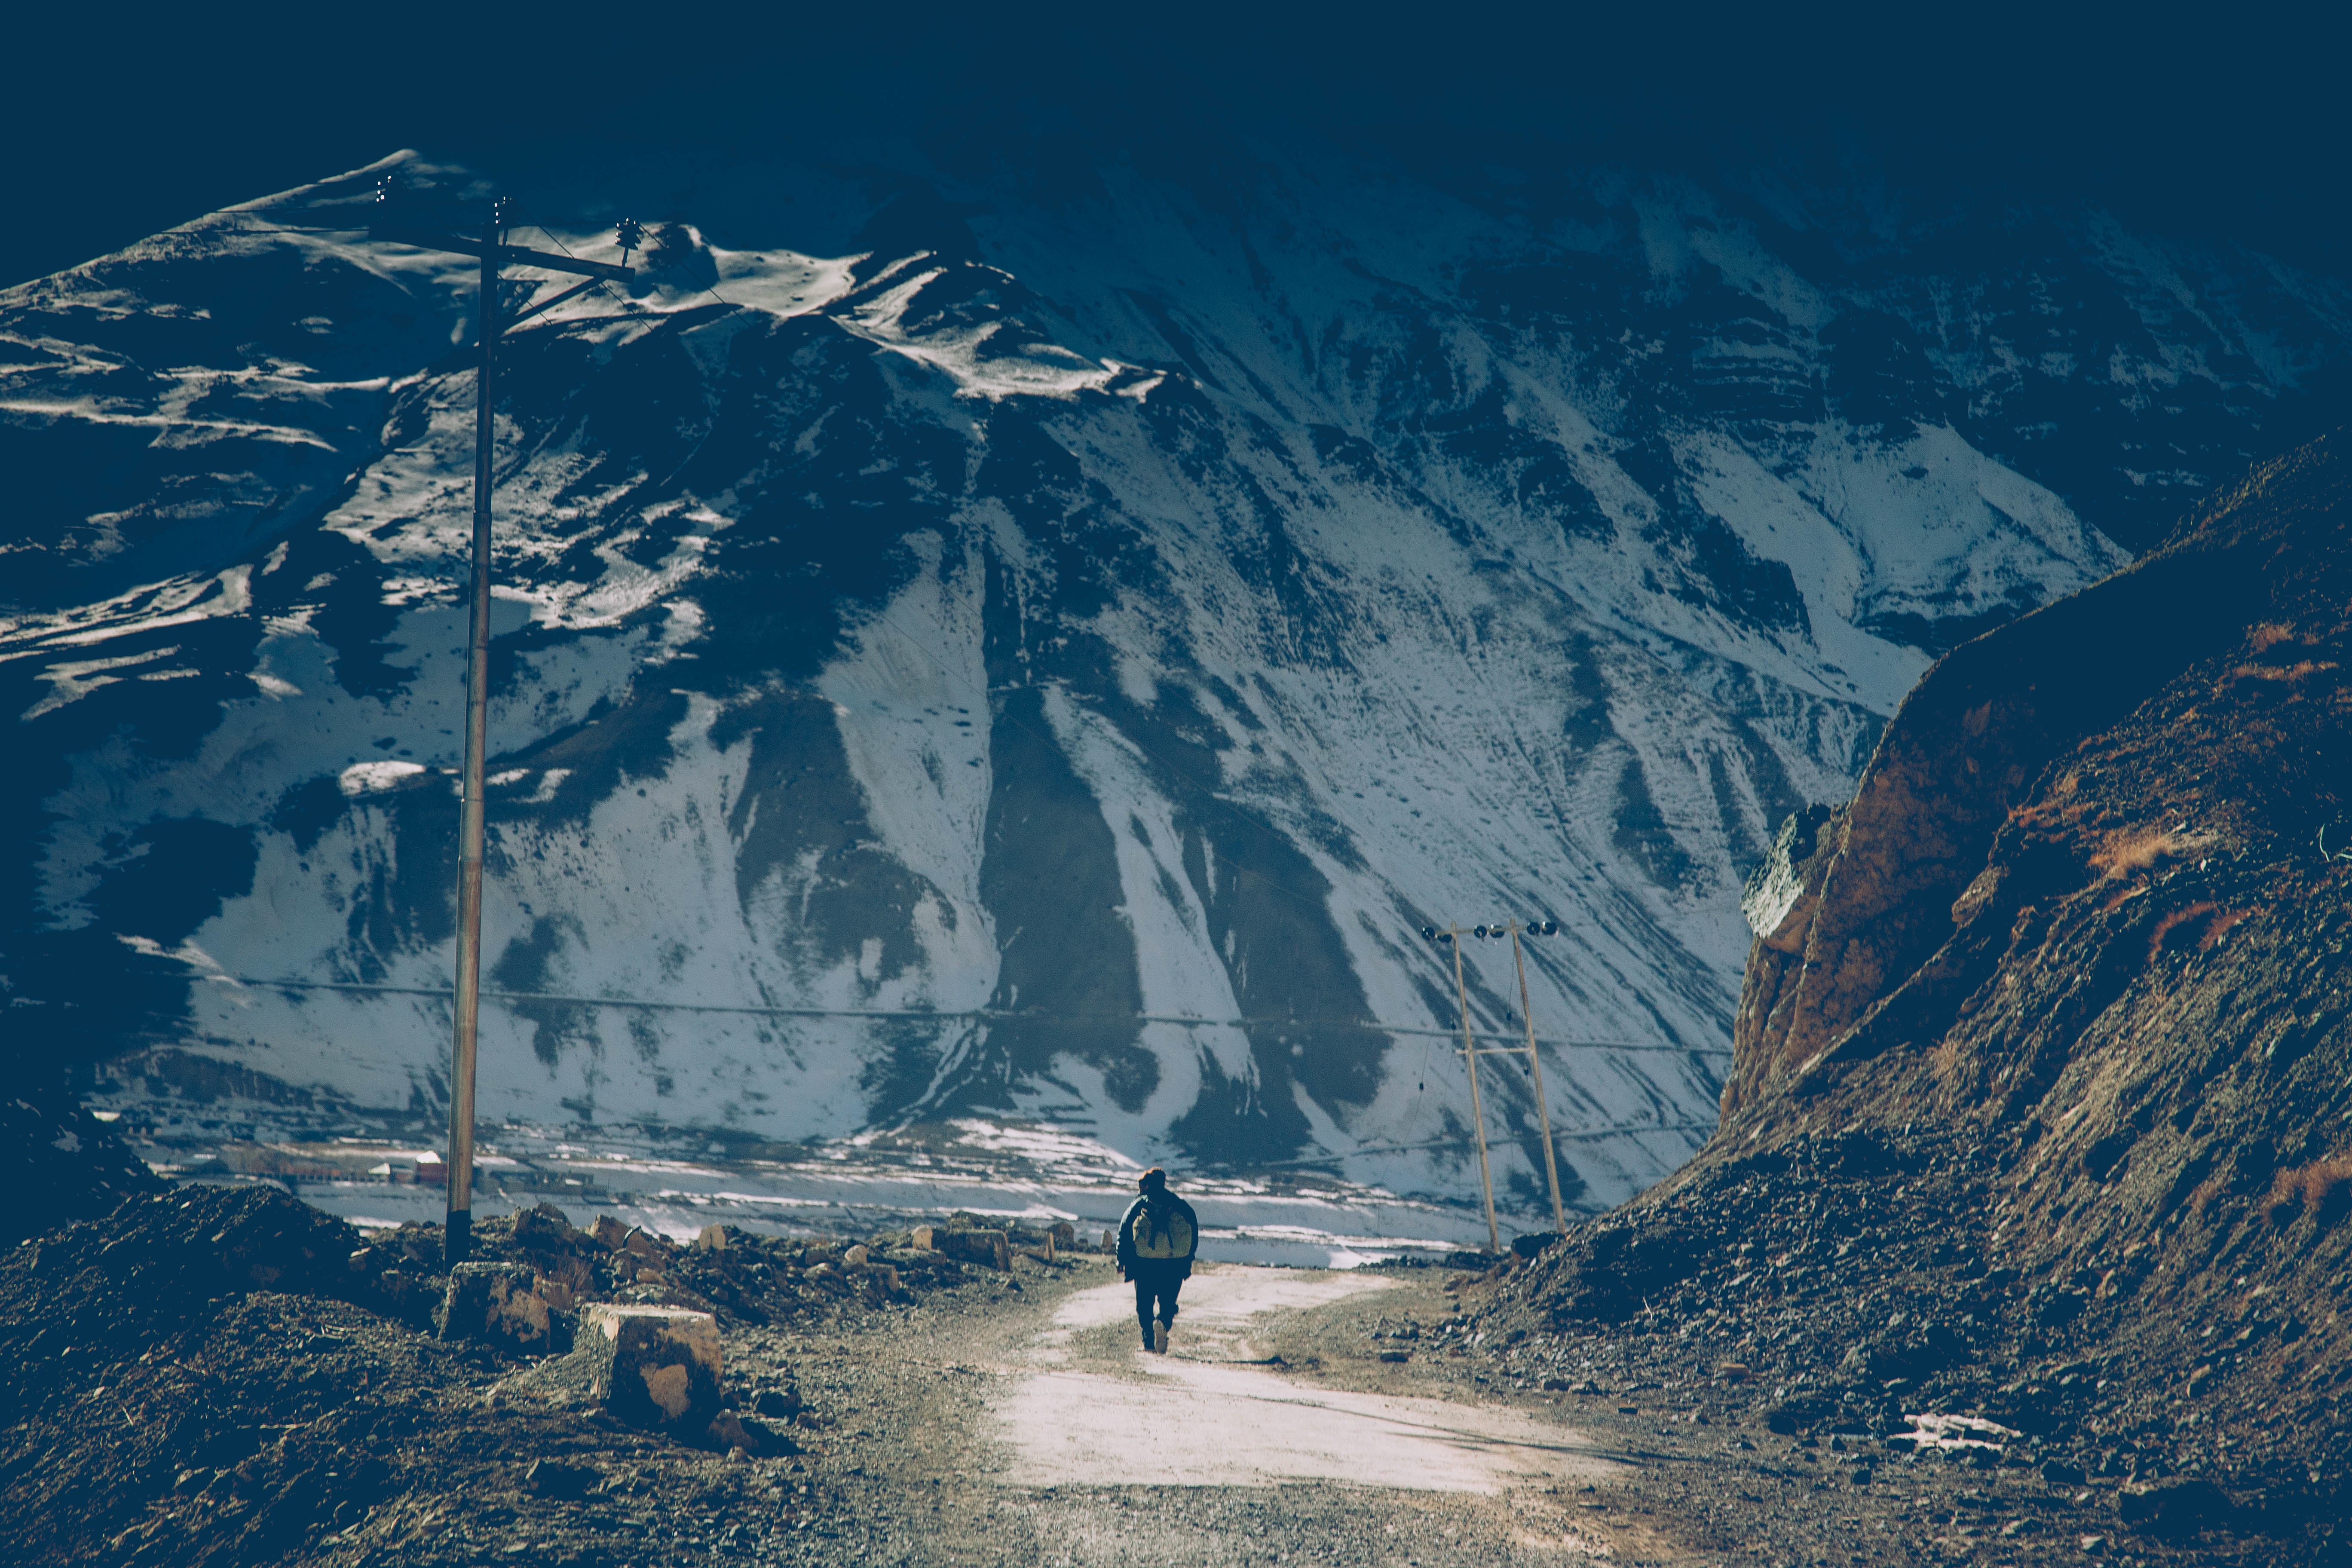
mountain, snow, mountain range, glacier, extreme sport, terrain, alps, landform, aerial photography, geographical feature, mountainous landforms, glacial landform, geological phenomenon